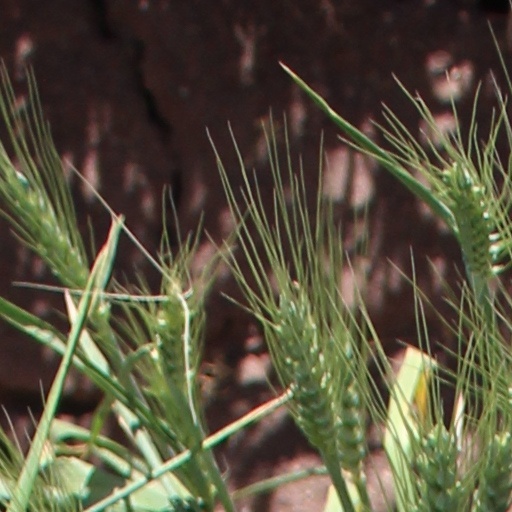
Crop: wheat